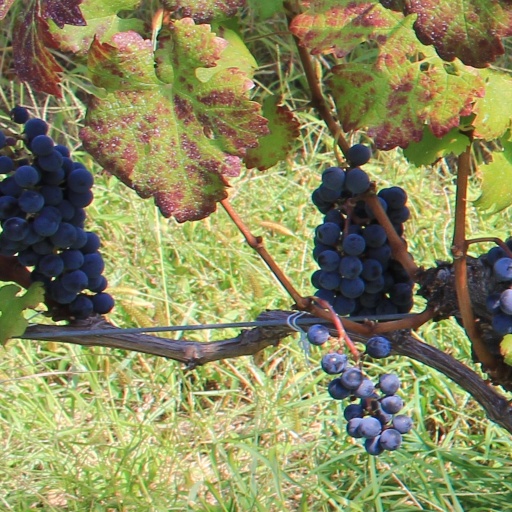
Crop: grape